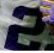
Number: 2